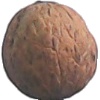
Label: Walnut 1